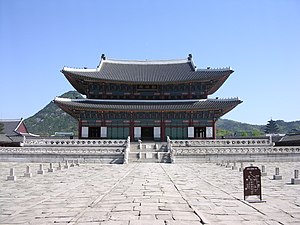
Joseon / Kultur / Arkitektur
Tronhallen i Gyeongbokgungpaladset.
Dynastiet Joseon, flere alternative skrivemåder eksisterer eller har eksisteret, så som Chosŏn, Choseon, Choson eller Chosun var et koreansk dynasti som eksisterede mellem 18. juli 1392 og 8. oktober 1897, da det blev afløst af Kejserriget Korea.